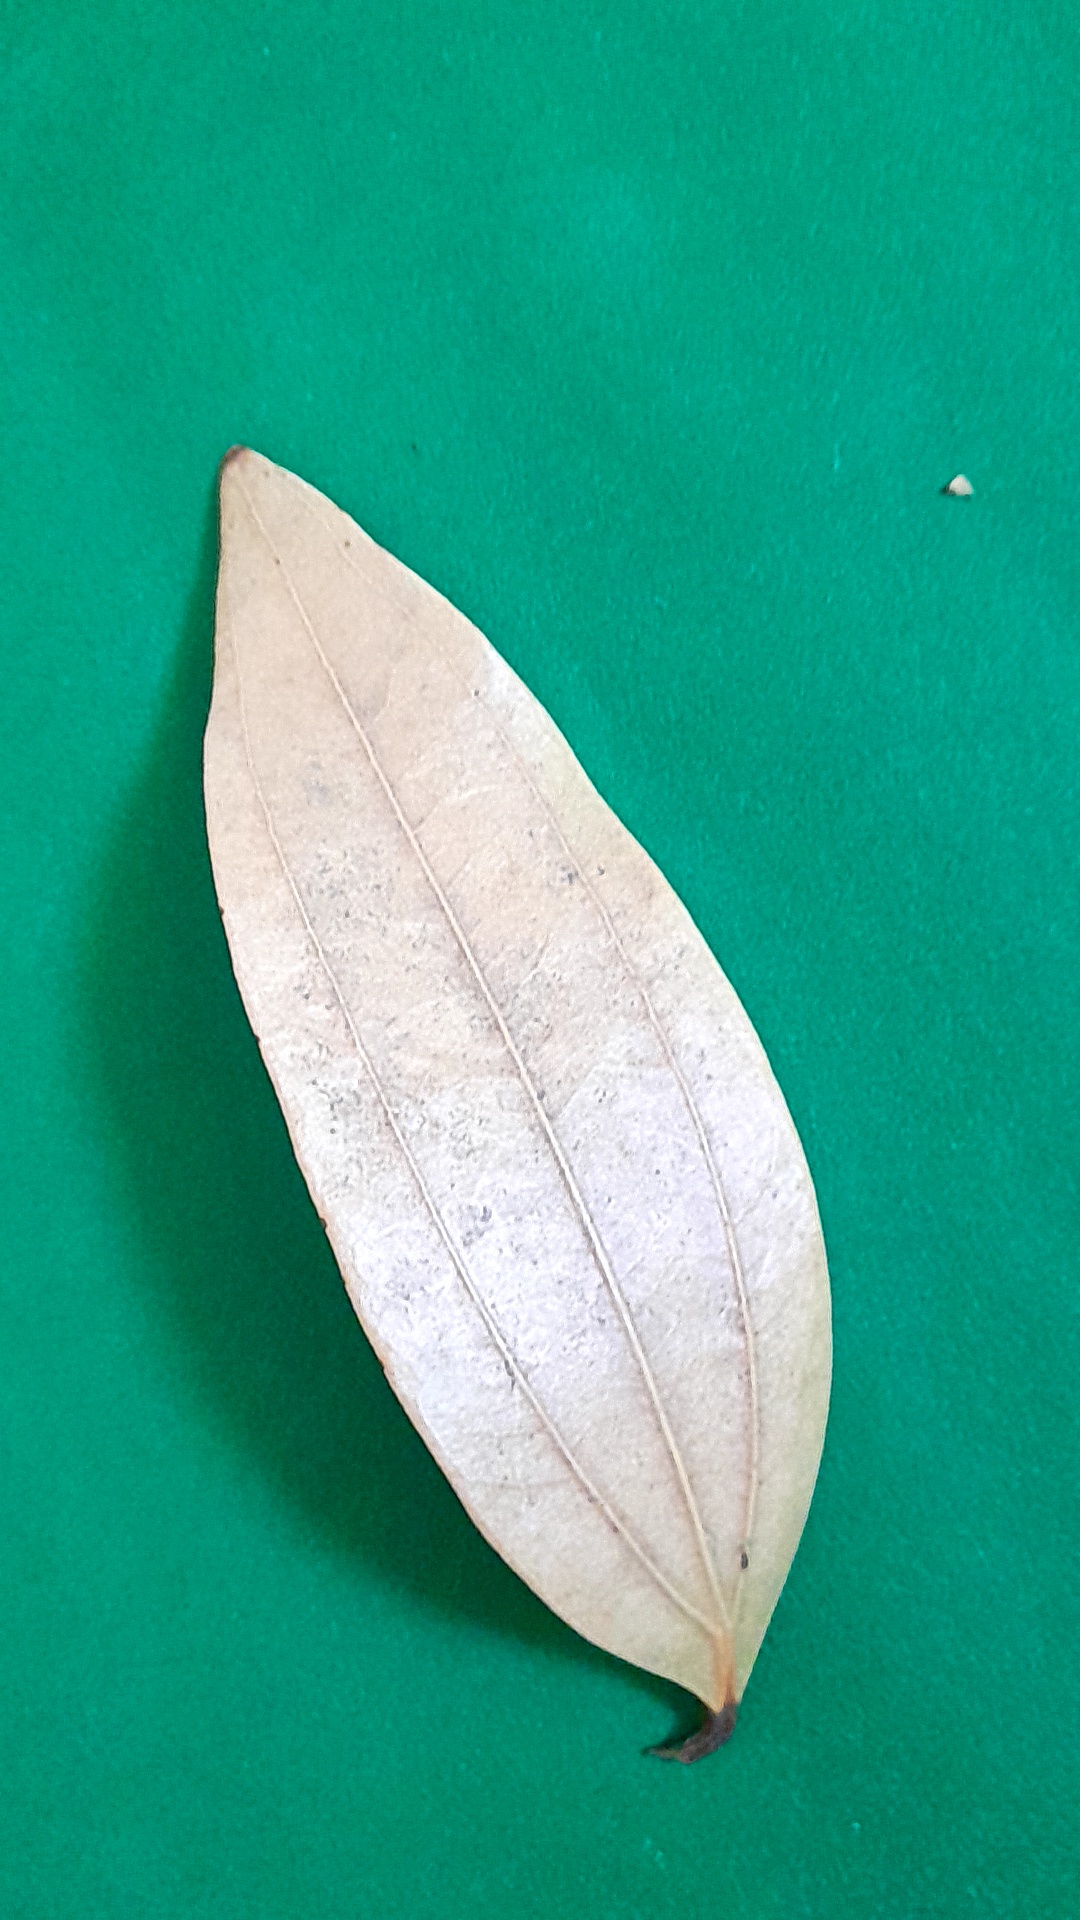
Label: Dry Leaf